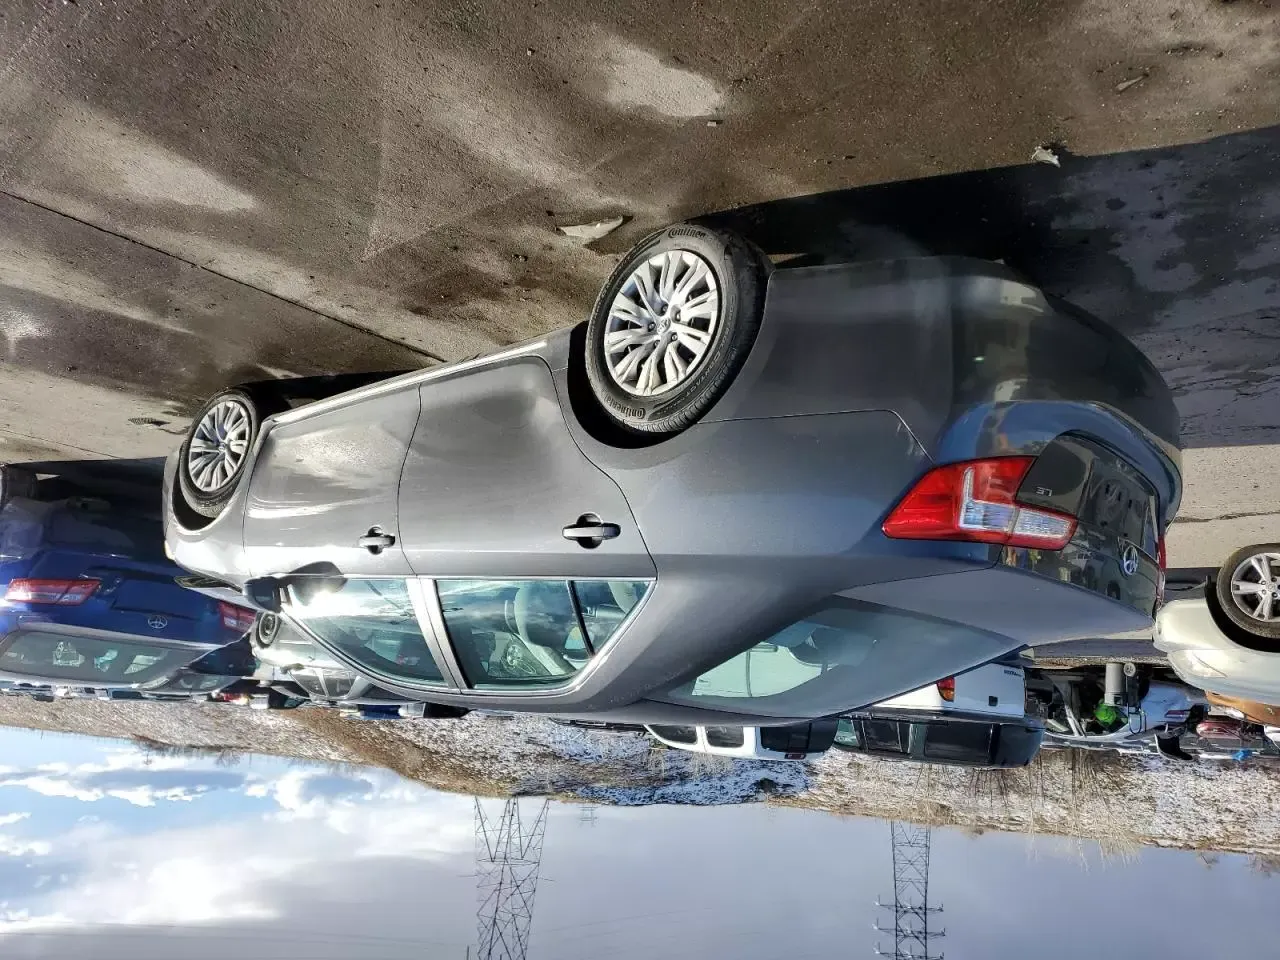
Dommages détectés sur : aile arrière droite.
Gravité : mineur